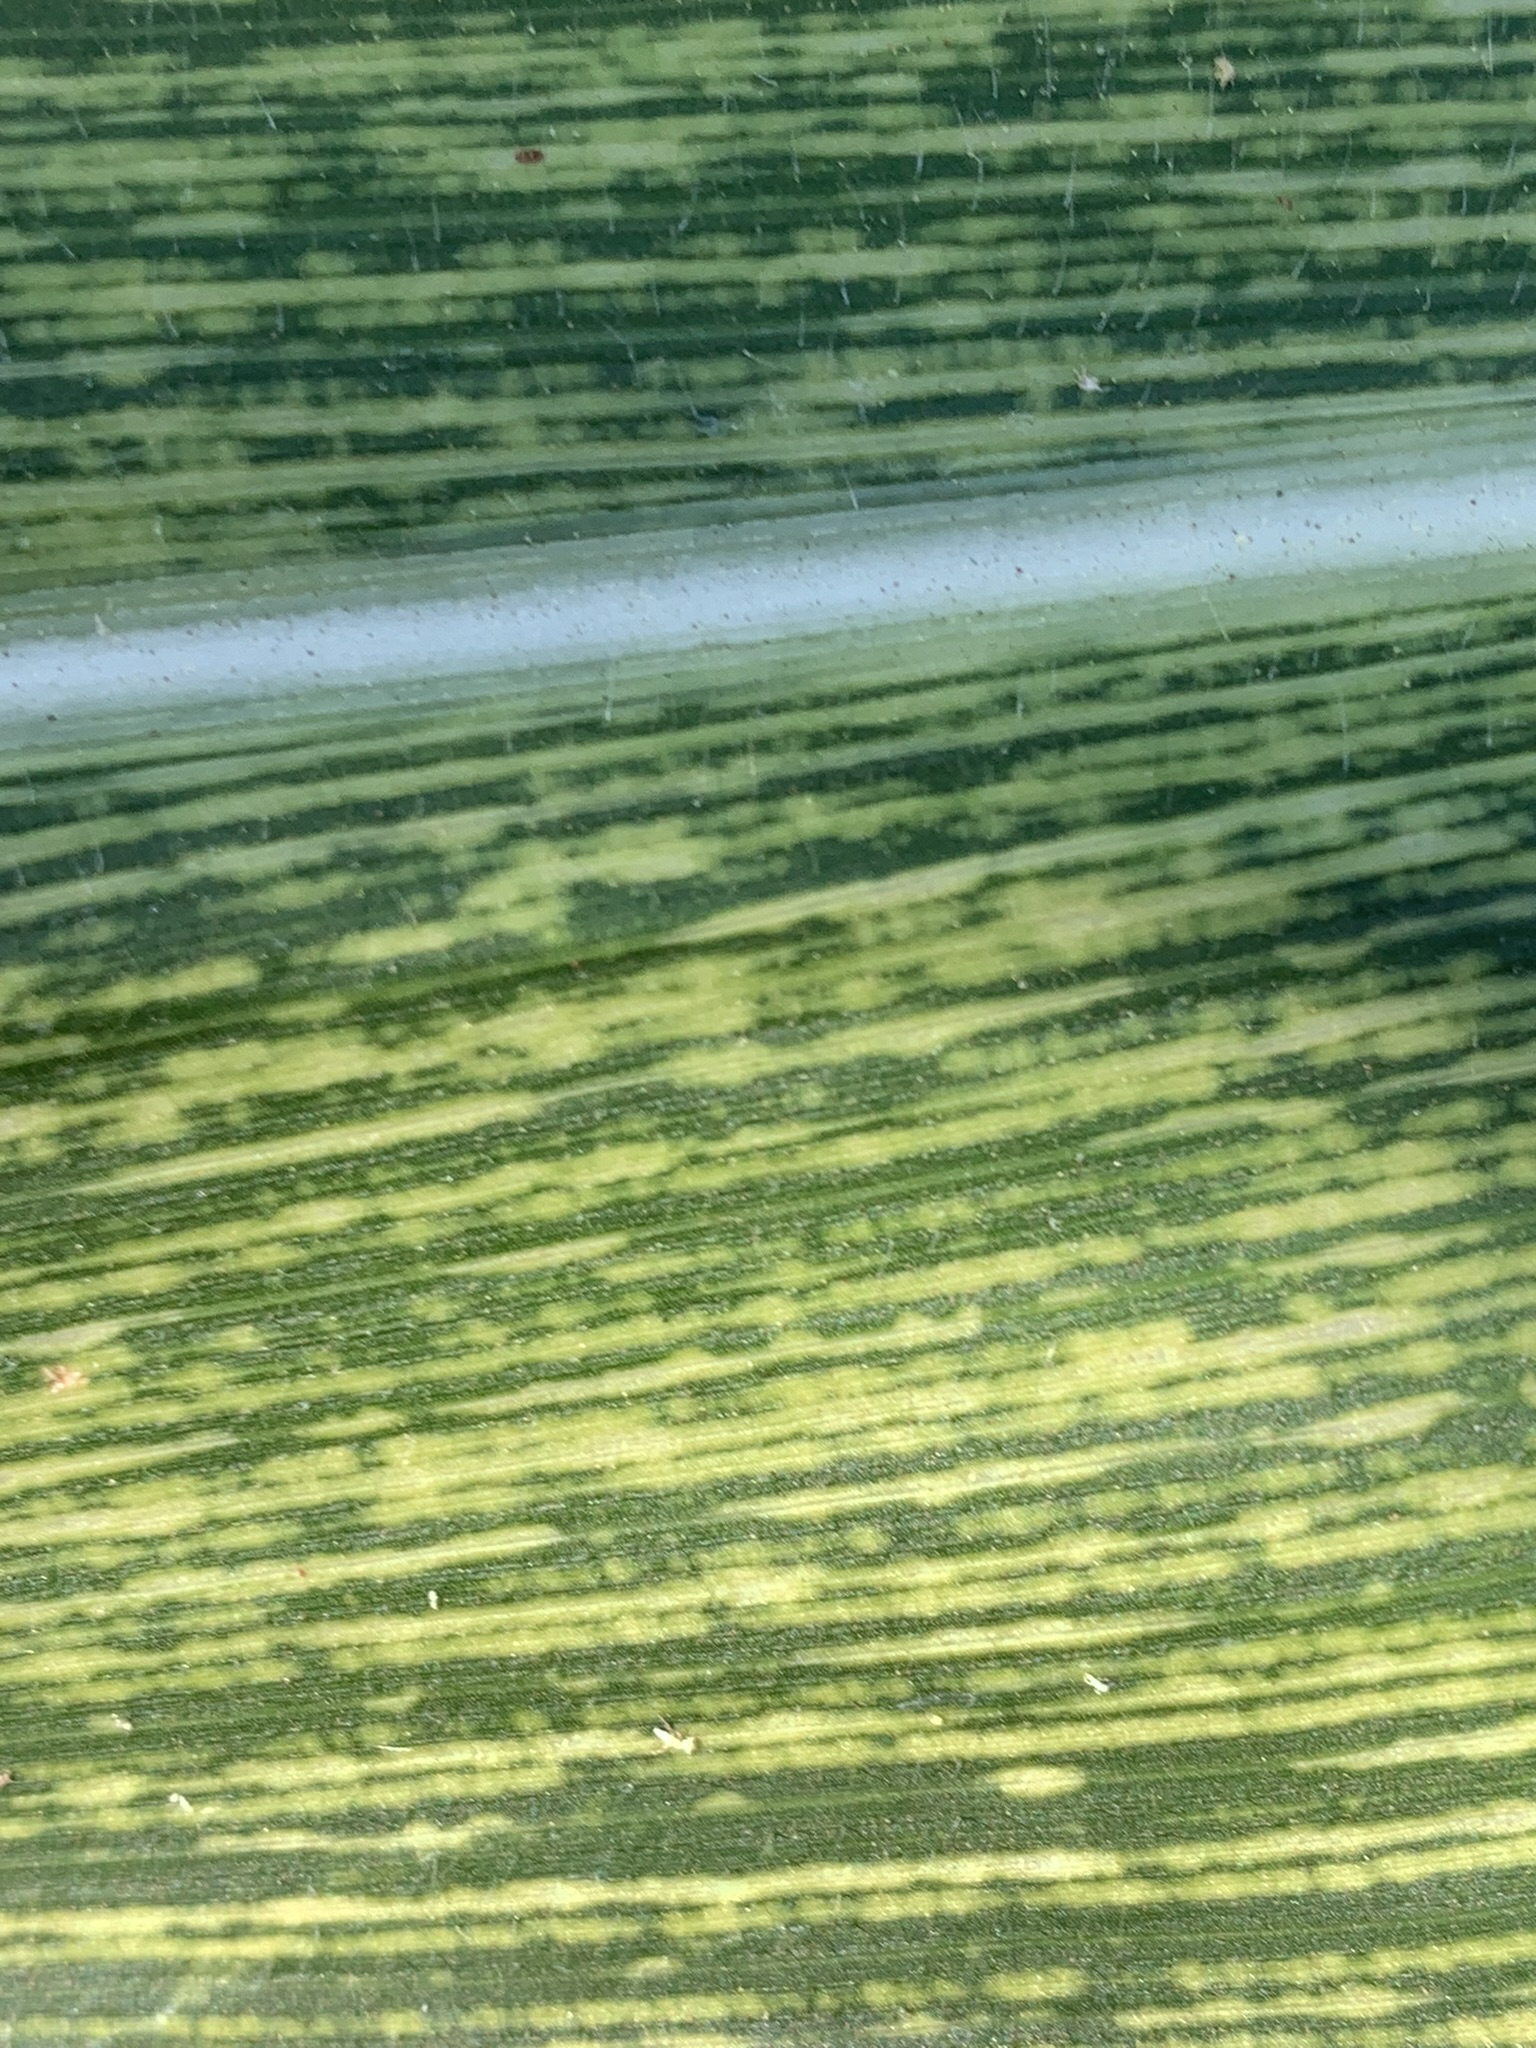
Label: MSV